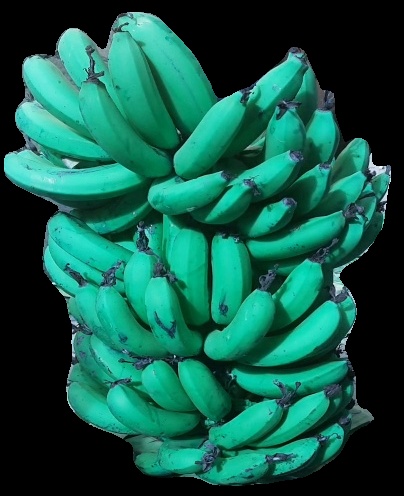
Variety: pachbale
Grade: grade3